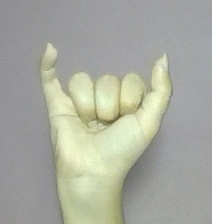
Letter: ya